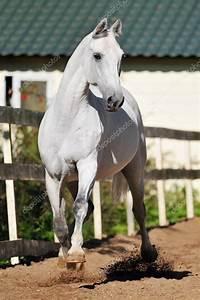
horse